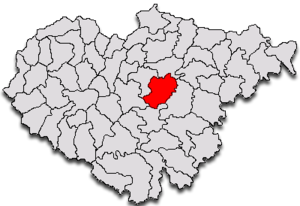
Creaca est une commune roumaine du județ de Sălaj, dans la région historique de Transylvanie et dans la région de développement du Nord-ouest.